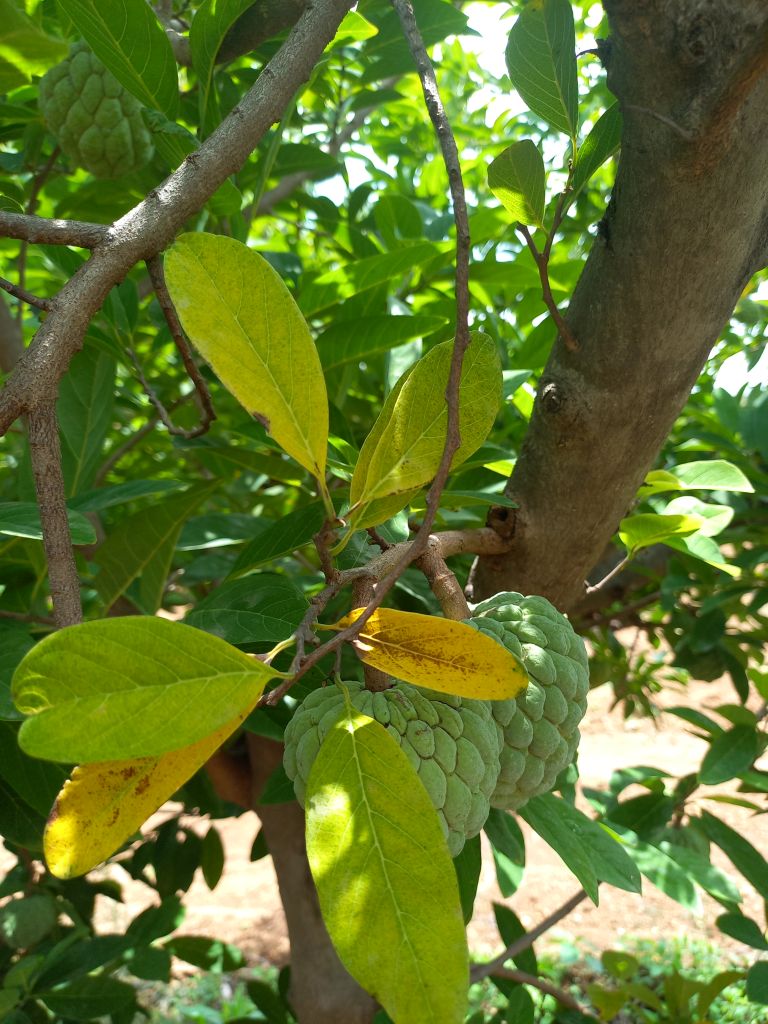
Disease label: Leaf spot on Leaves